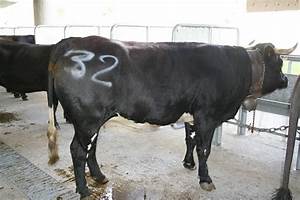
Label: mucca